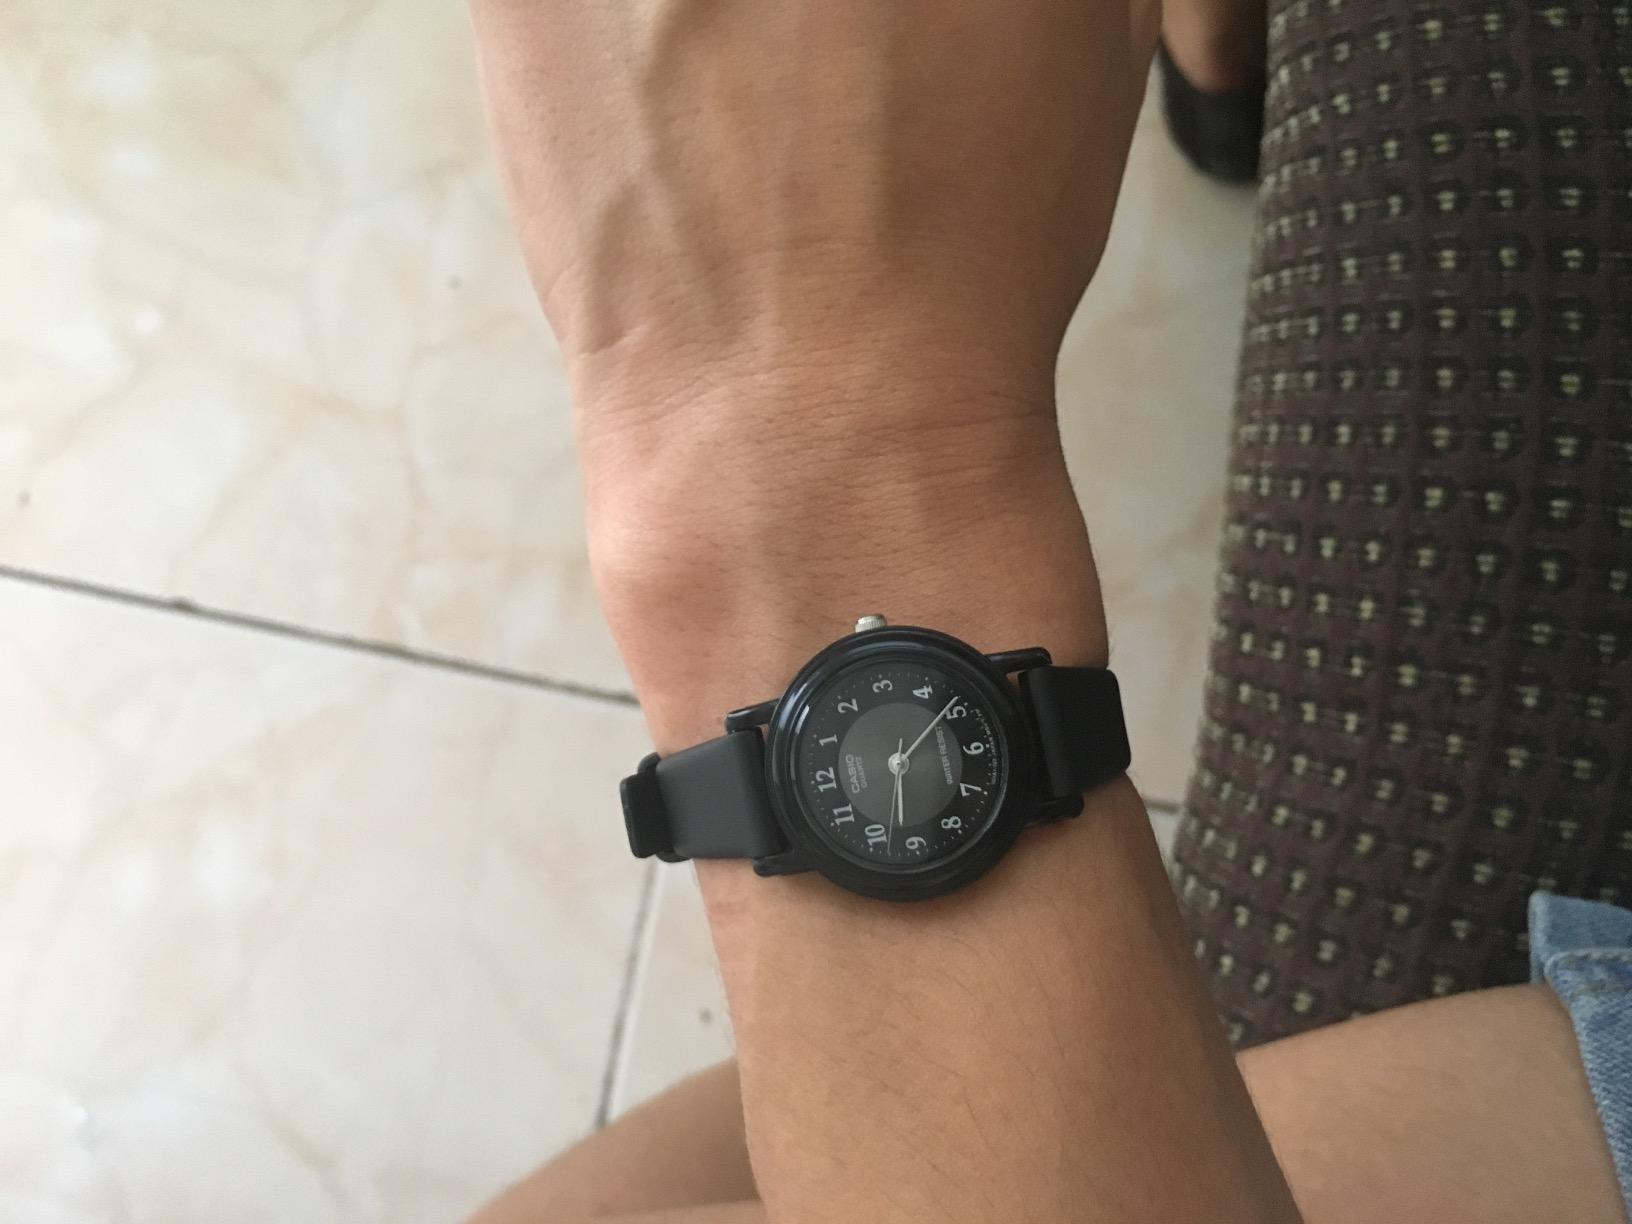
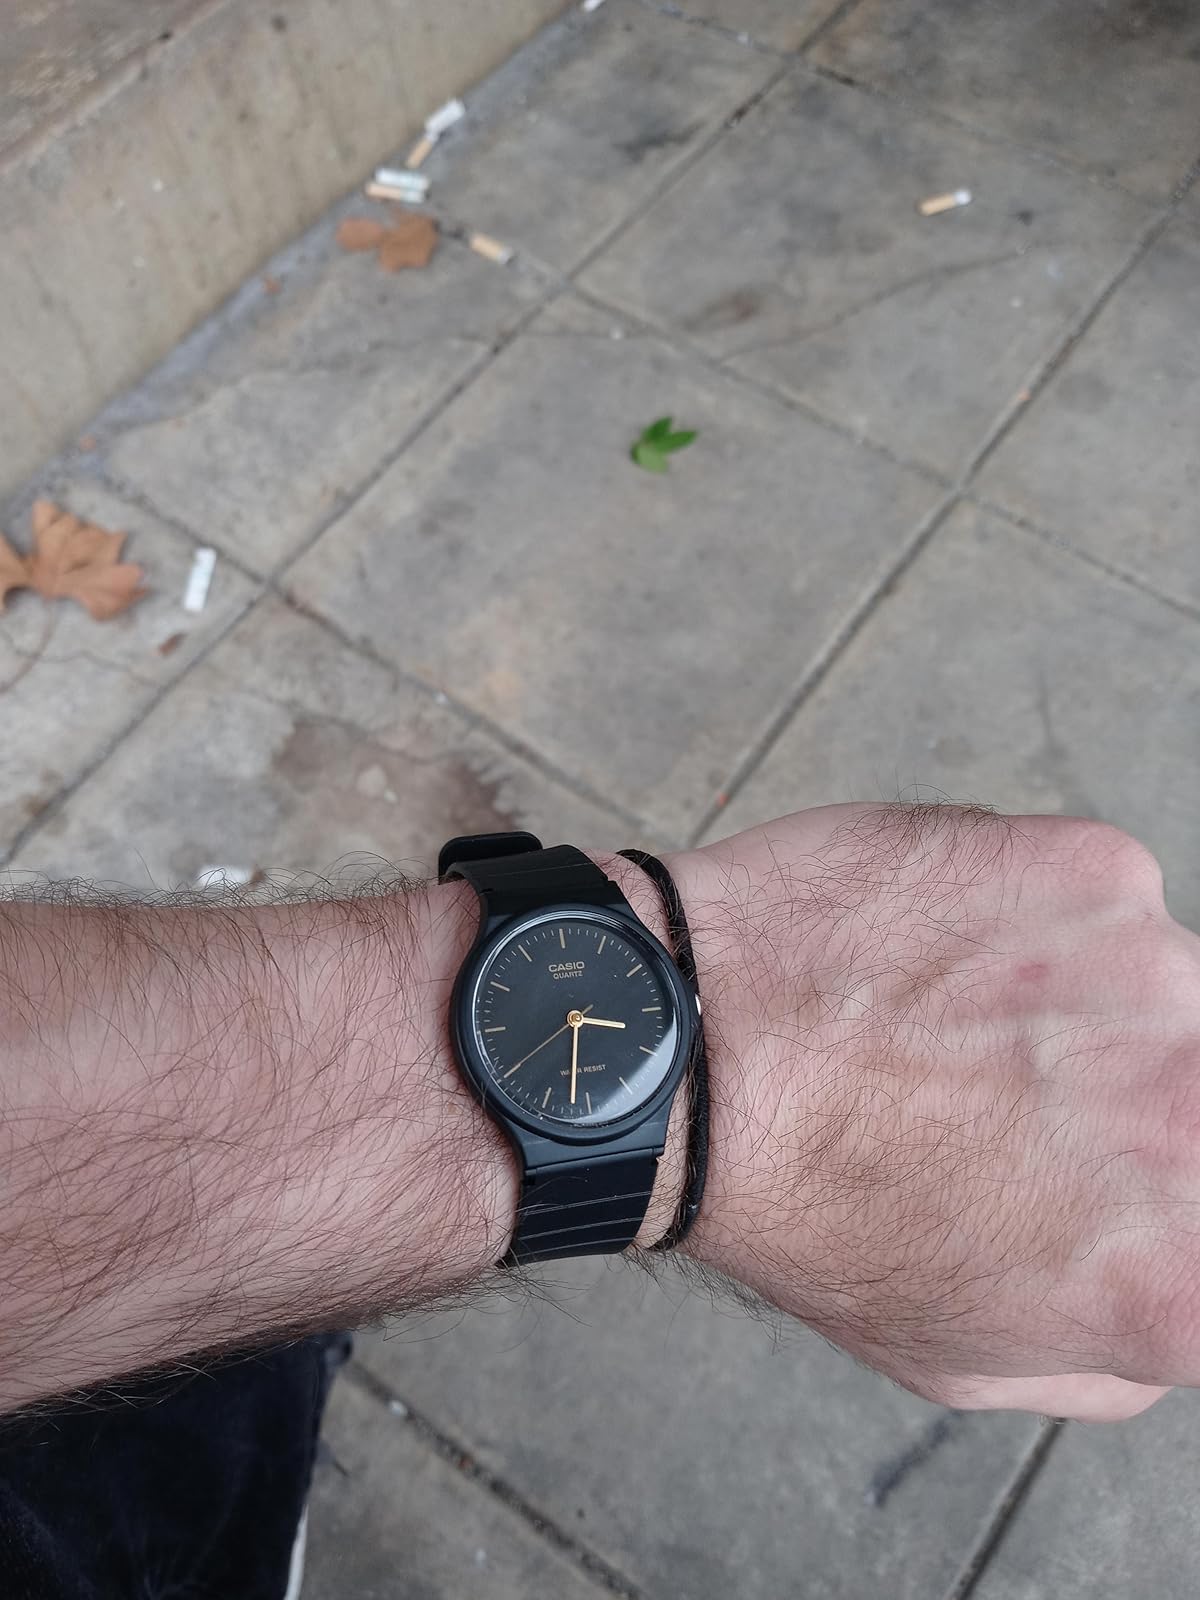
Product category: accessories_watch
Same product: no